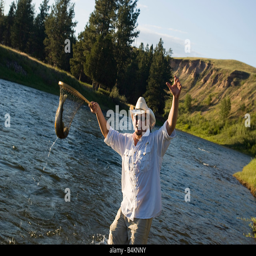
a fisherman celebrates netting a large trout